The Motion of Light in Water

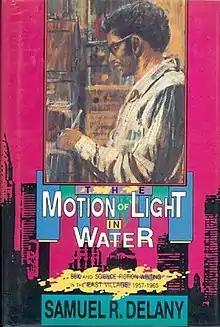
Dust-jacket from the first edition

The Motion of Light in Water: Sex and Science Fiction Writing in the East Village, is the autobiography of the science fiction author Samuel R. Delany in which he recounts his experiences growing up as a gay African American man, as well as some of his time in an interracial and open marriage with Marilyn Hacker. It describes encounters with Albert Einstein, Bob Dylan, Stokely Carmichael and Stormé DeLarverie, a dinner with W. H. Auden, and a phone call to James Baldwin.